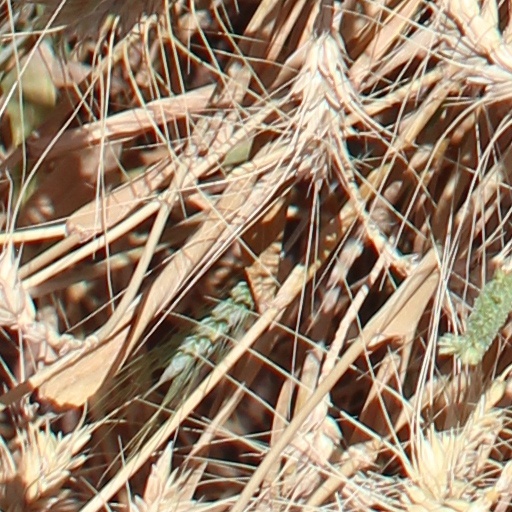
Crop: wheat